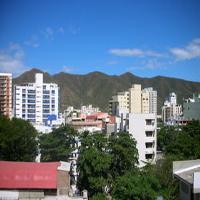
Weather: sun or clear